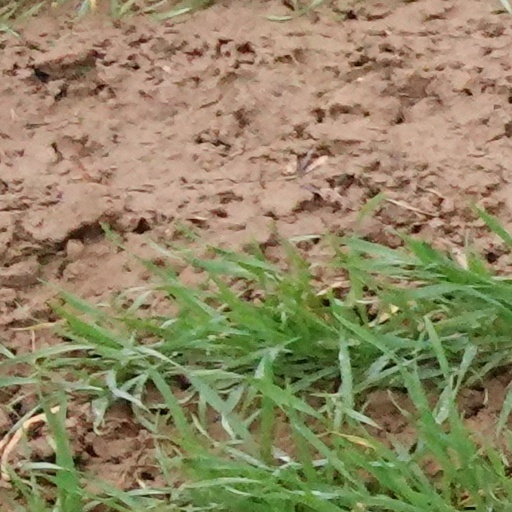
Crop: wheat